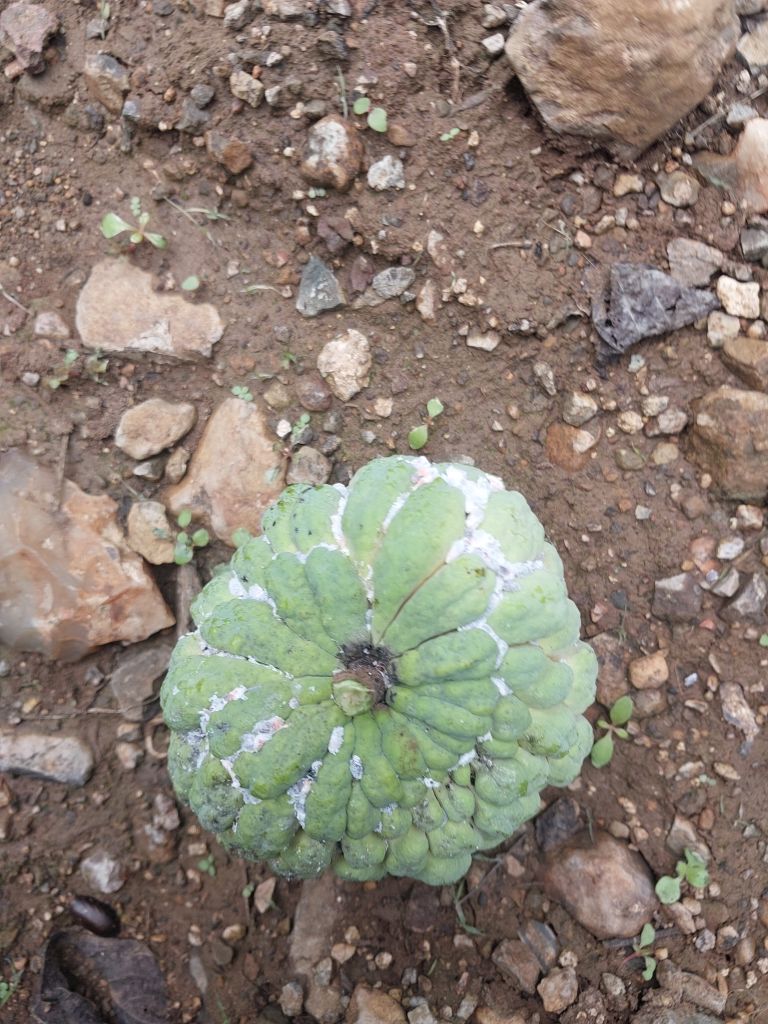
Disease label: Mealy Bug